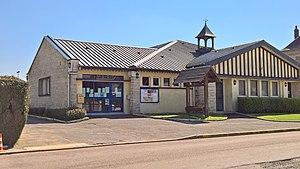
La mairie de Criquiers et la salle des Fêtes
Criquiers est une commune française située dans le département de la Seine-Maritime en région Normandie.